International North–South Transport Corridor

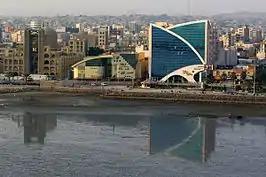
Bandar Abbas, Iran is a key port connection on the NSTC

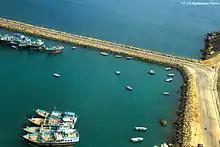
Boats anchored in Chabahar Bay

The primary objective of the NSTC project is to reduce costs in terms of time and money over the traditional route currently being used. Analysts predict by having improved transport connectivity between Russia, Central Asia, Iran and India their respective bilateral trade volumes will increase. A study conducted by the "'Federation of Freight Forwarders’ Associations in India (FFFAI) www.fffai.org " found the route is, "30% cheaper and 40% shorter than the current traditional route". Analysts predict the corridor is likely to increase trade connectivity between major cities such as Mumbai, Moscow, Tehran, Baku, Bandar Abbas, Astrakhan, Bandar Anzali etc.